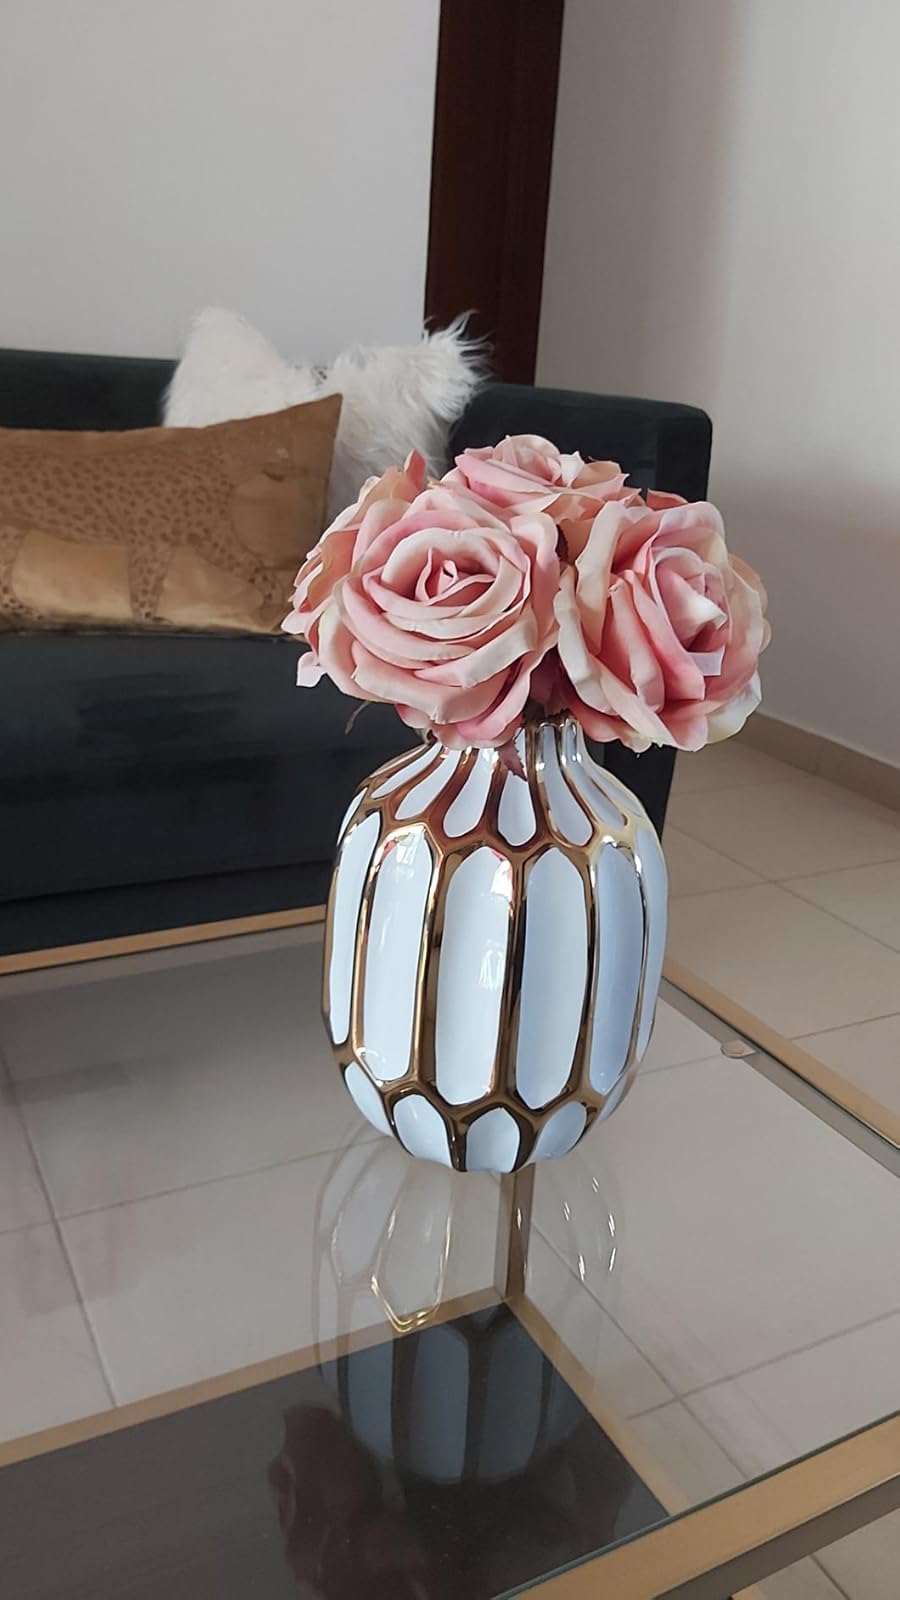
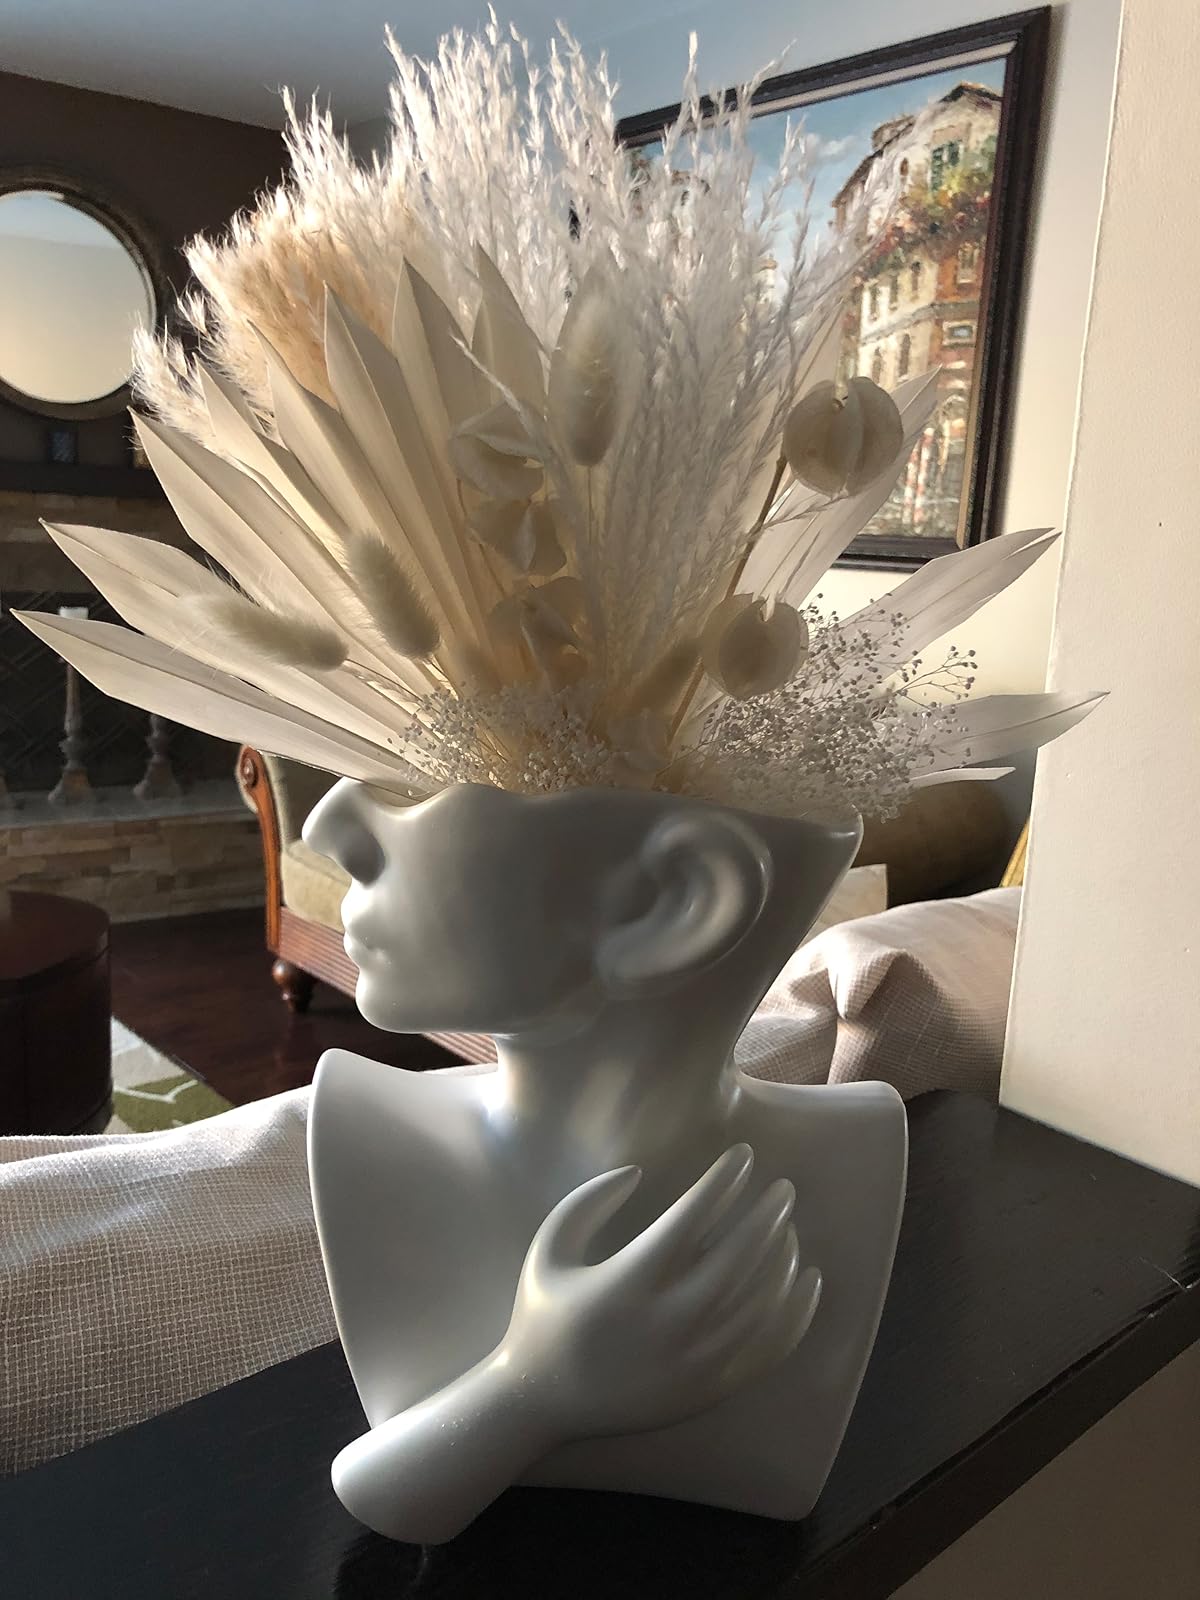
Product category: vase
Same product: no